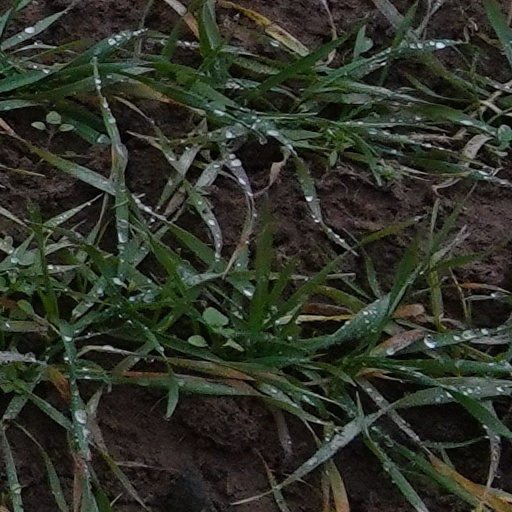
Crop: wheat